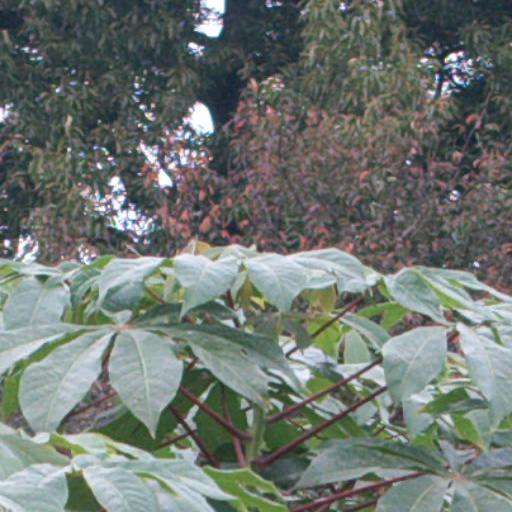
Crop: cassava